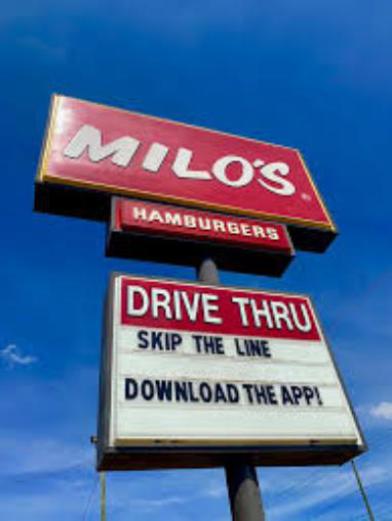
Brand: milo's hamburgers
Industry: Food